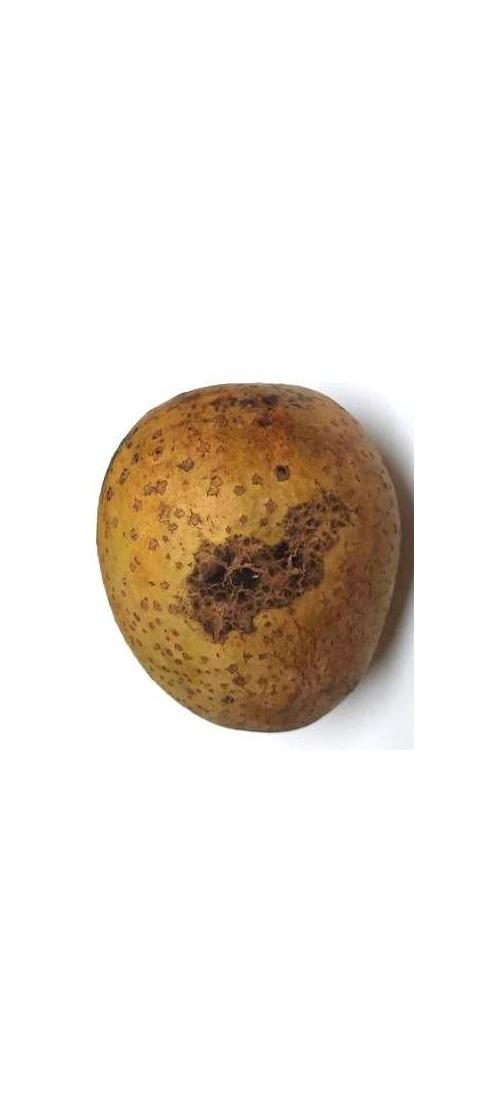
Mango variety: Gourmoti